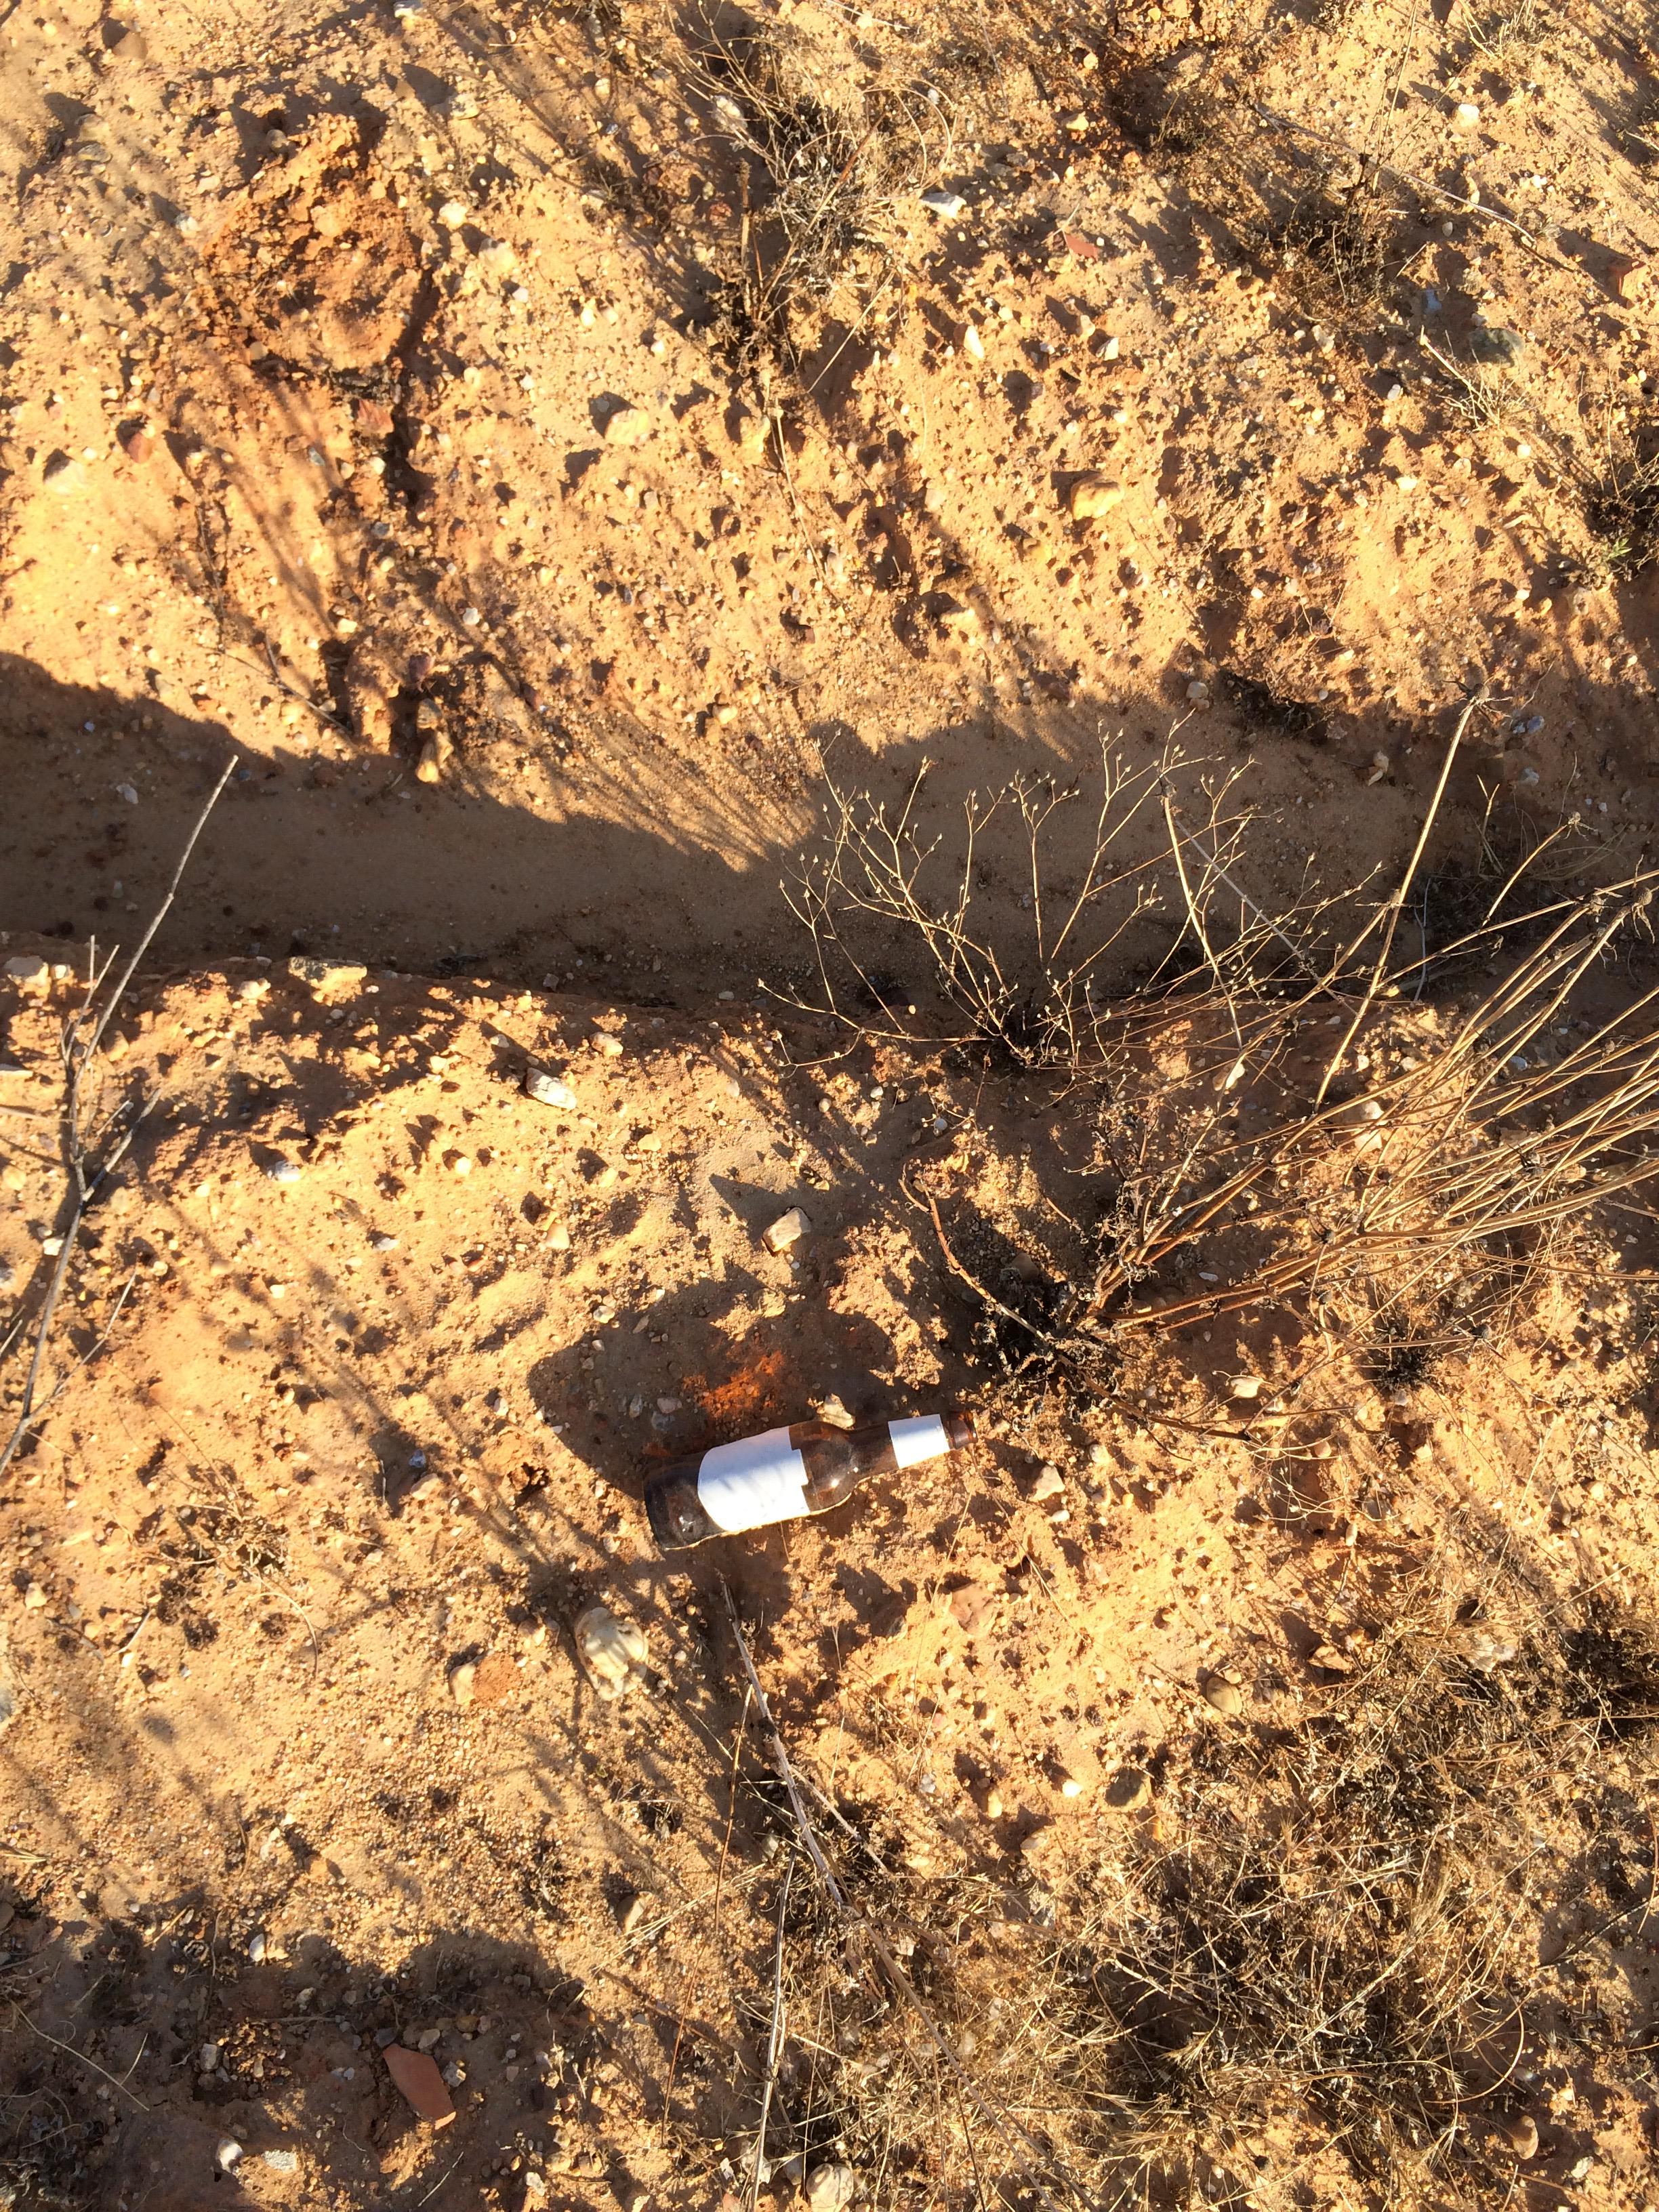
Object: Glass bottle (Bottle)